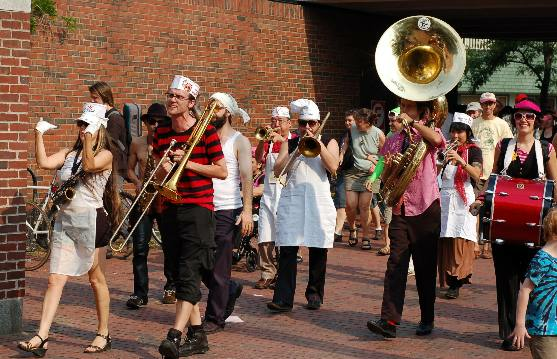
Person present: Yes